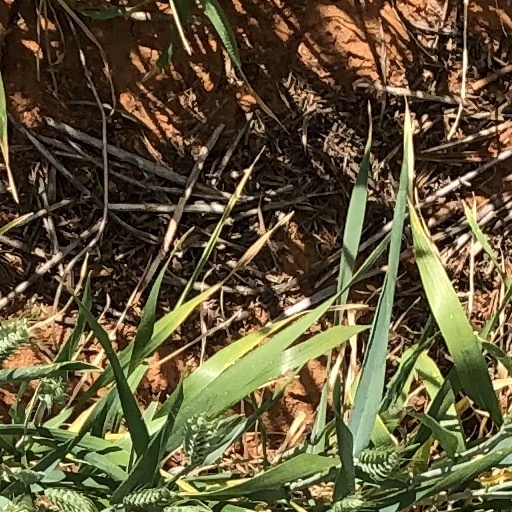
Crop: wheat